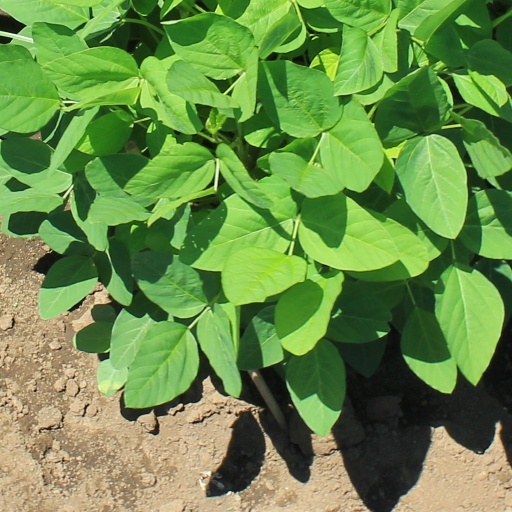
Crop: soybean